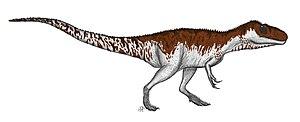
Dubreuillosaurus est un genre éteint de dinosaures carnivores, un théropode de la famille des mégalosauridés, qui vivait au Jurassique moyen durant le Bathonien. Ces fossiles ont été retrouvés en France, dans le département du Calvados en Normandie. Ils proviennent de la formation du calcaire de Caen datée de la base du Bathonien moyen, soit il y a environ 167 Ma.
Afrovenator est le genre éteint de dinosaures théropodes carnivores, le plus complet jamais retrouvé en Afrique à ce jour. Il vivait au Jurassique moyen et supérieur, entre 167 et 161 millions d'années dans ce qui est aujourd'hui le Niger.
Les Megalosauridae forment un clade de dinosaures théropodes Tetanurae basaux ayant vécu du Jurassique moyen au Jurassique supérieur sur l'ensemble des continents mis à part l'Océanie et l'Antarctique où leurs ossements n'ont pas encore été découverts. Les dernières études cladistiques qui ont été faites sur ces théropodes les rapprochent des Spinosauridae dont ils partagent la caractéristique anatomique d'avoir une griffe surdimensionnée au premier doigt de chaque main. Les membres les plus connus de ce clade sont le Megalosaurus découvert dans le Jurassique moyen d'Angleterre et premier dinosaure à avoir été décrit et nommé dans la littérature scientifique, et Torvosaurus, dinosaure carnivore du Jurassique supérieur des États-Unis. Les Megalosauridae semblent avoir disparu à la limite Jurassique/Crétacé et semblent avoir été remplacés par d'autres théropodes au Crétacé inférieur, en témoigne l'absence totale de leur restes au Crétacé.